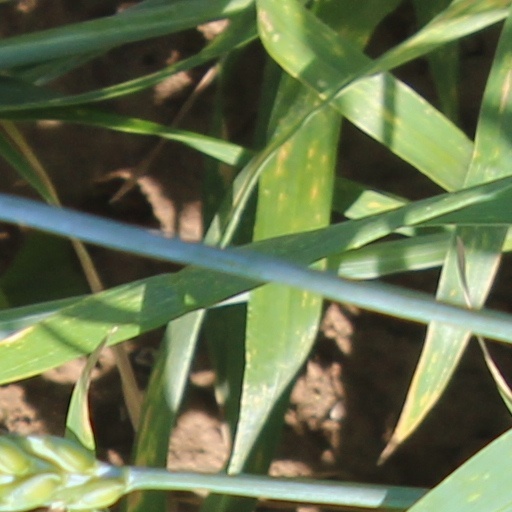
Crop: wheat